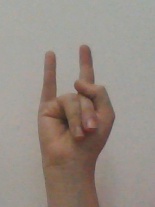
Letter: la